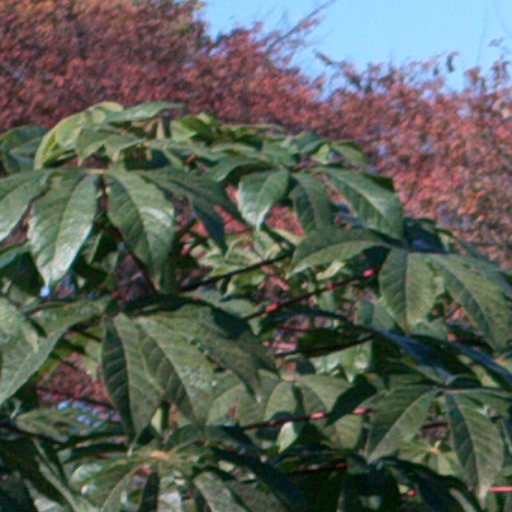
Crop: cassava